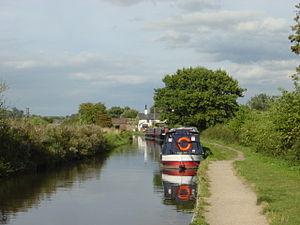
Le Canal de Trent et Mersey est un canal navigable anglais.